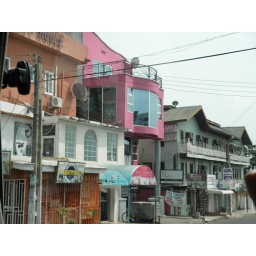
View from a bus window somewhere in Accra. I love the pink building